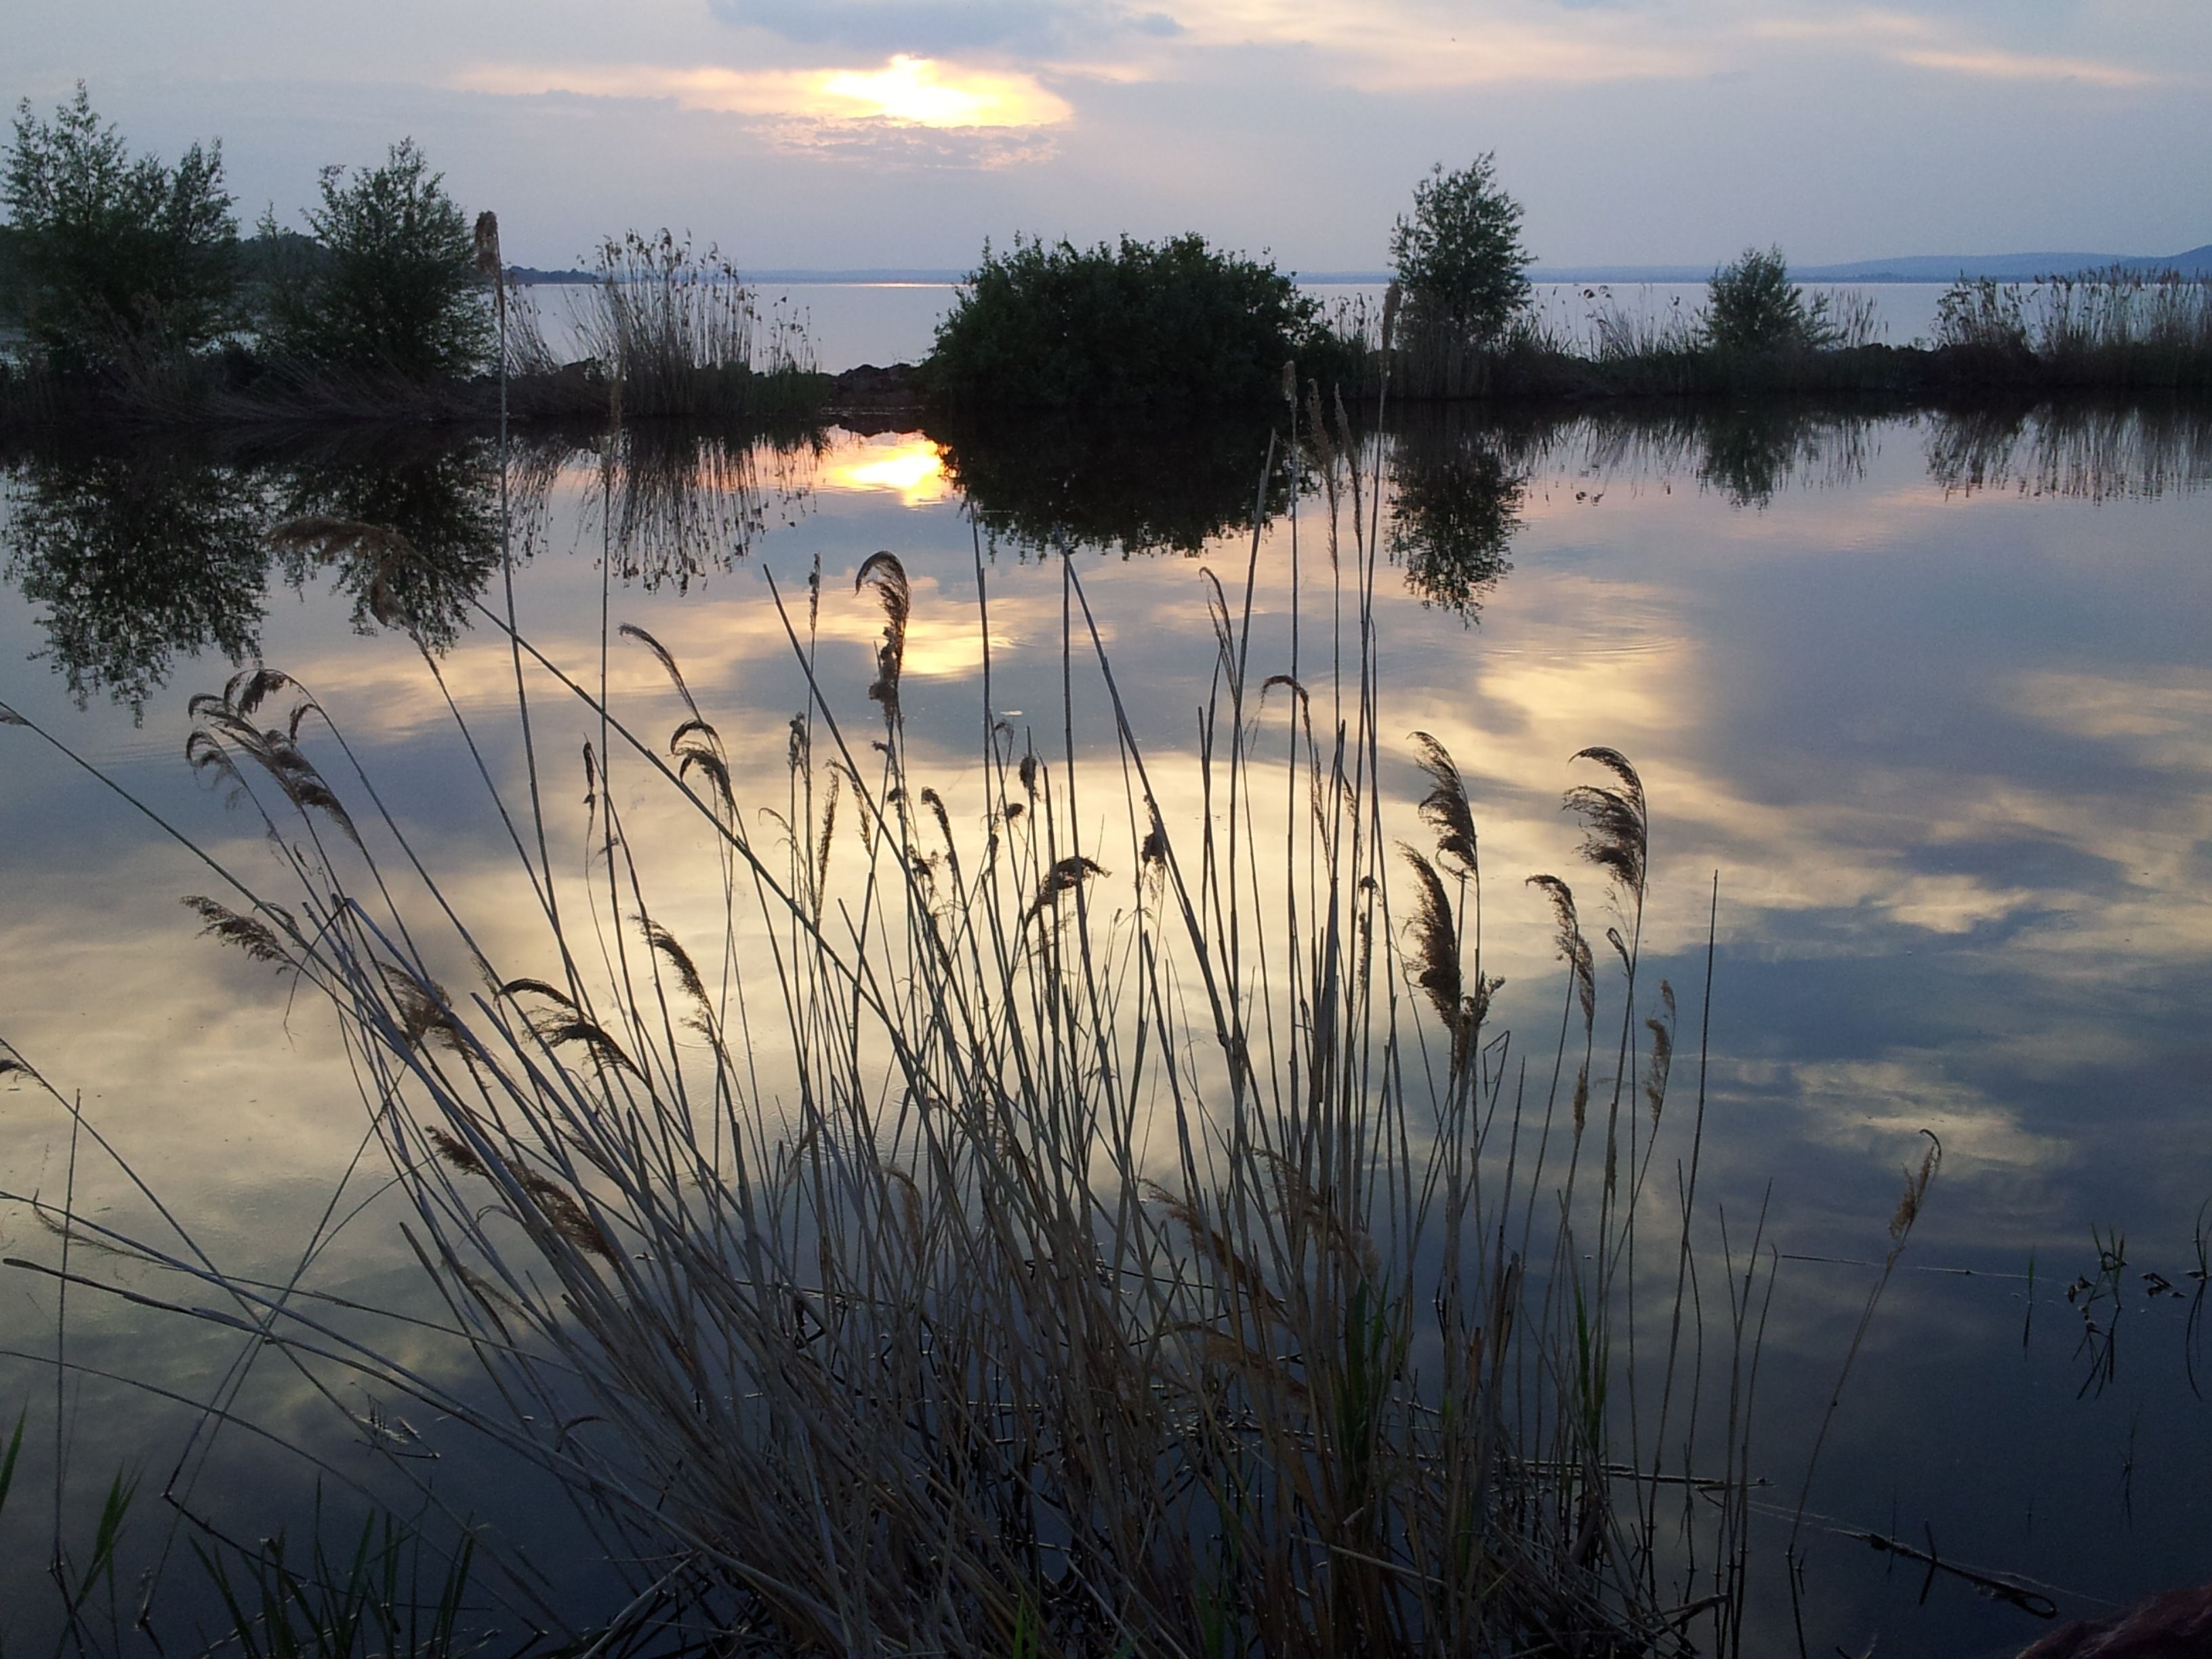
landscape, sea, tree, water, nature, grass, marsh, cloud, sky, sunrise, sunset, sunlight, morning, lake, dawn, river, dusk, evening, reflection, wetland, habitat, balaton, waters, lake balaton, atmospheric phenomenon, grass family